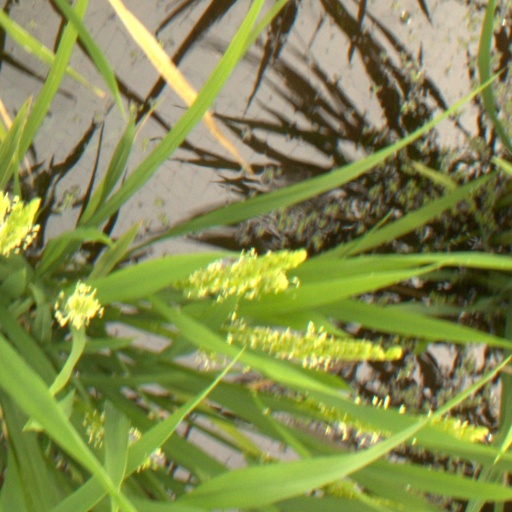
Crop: rice